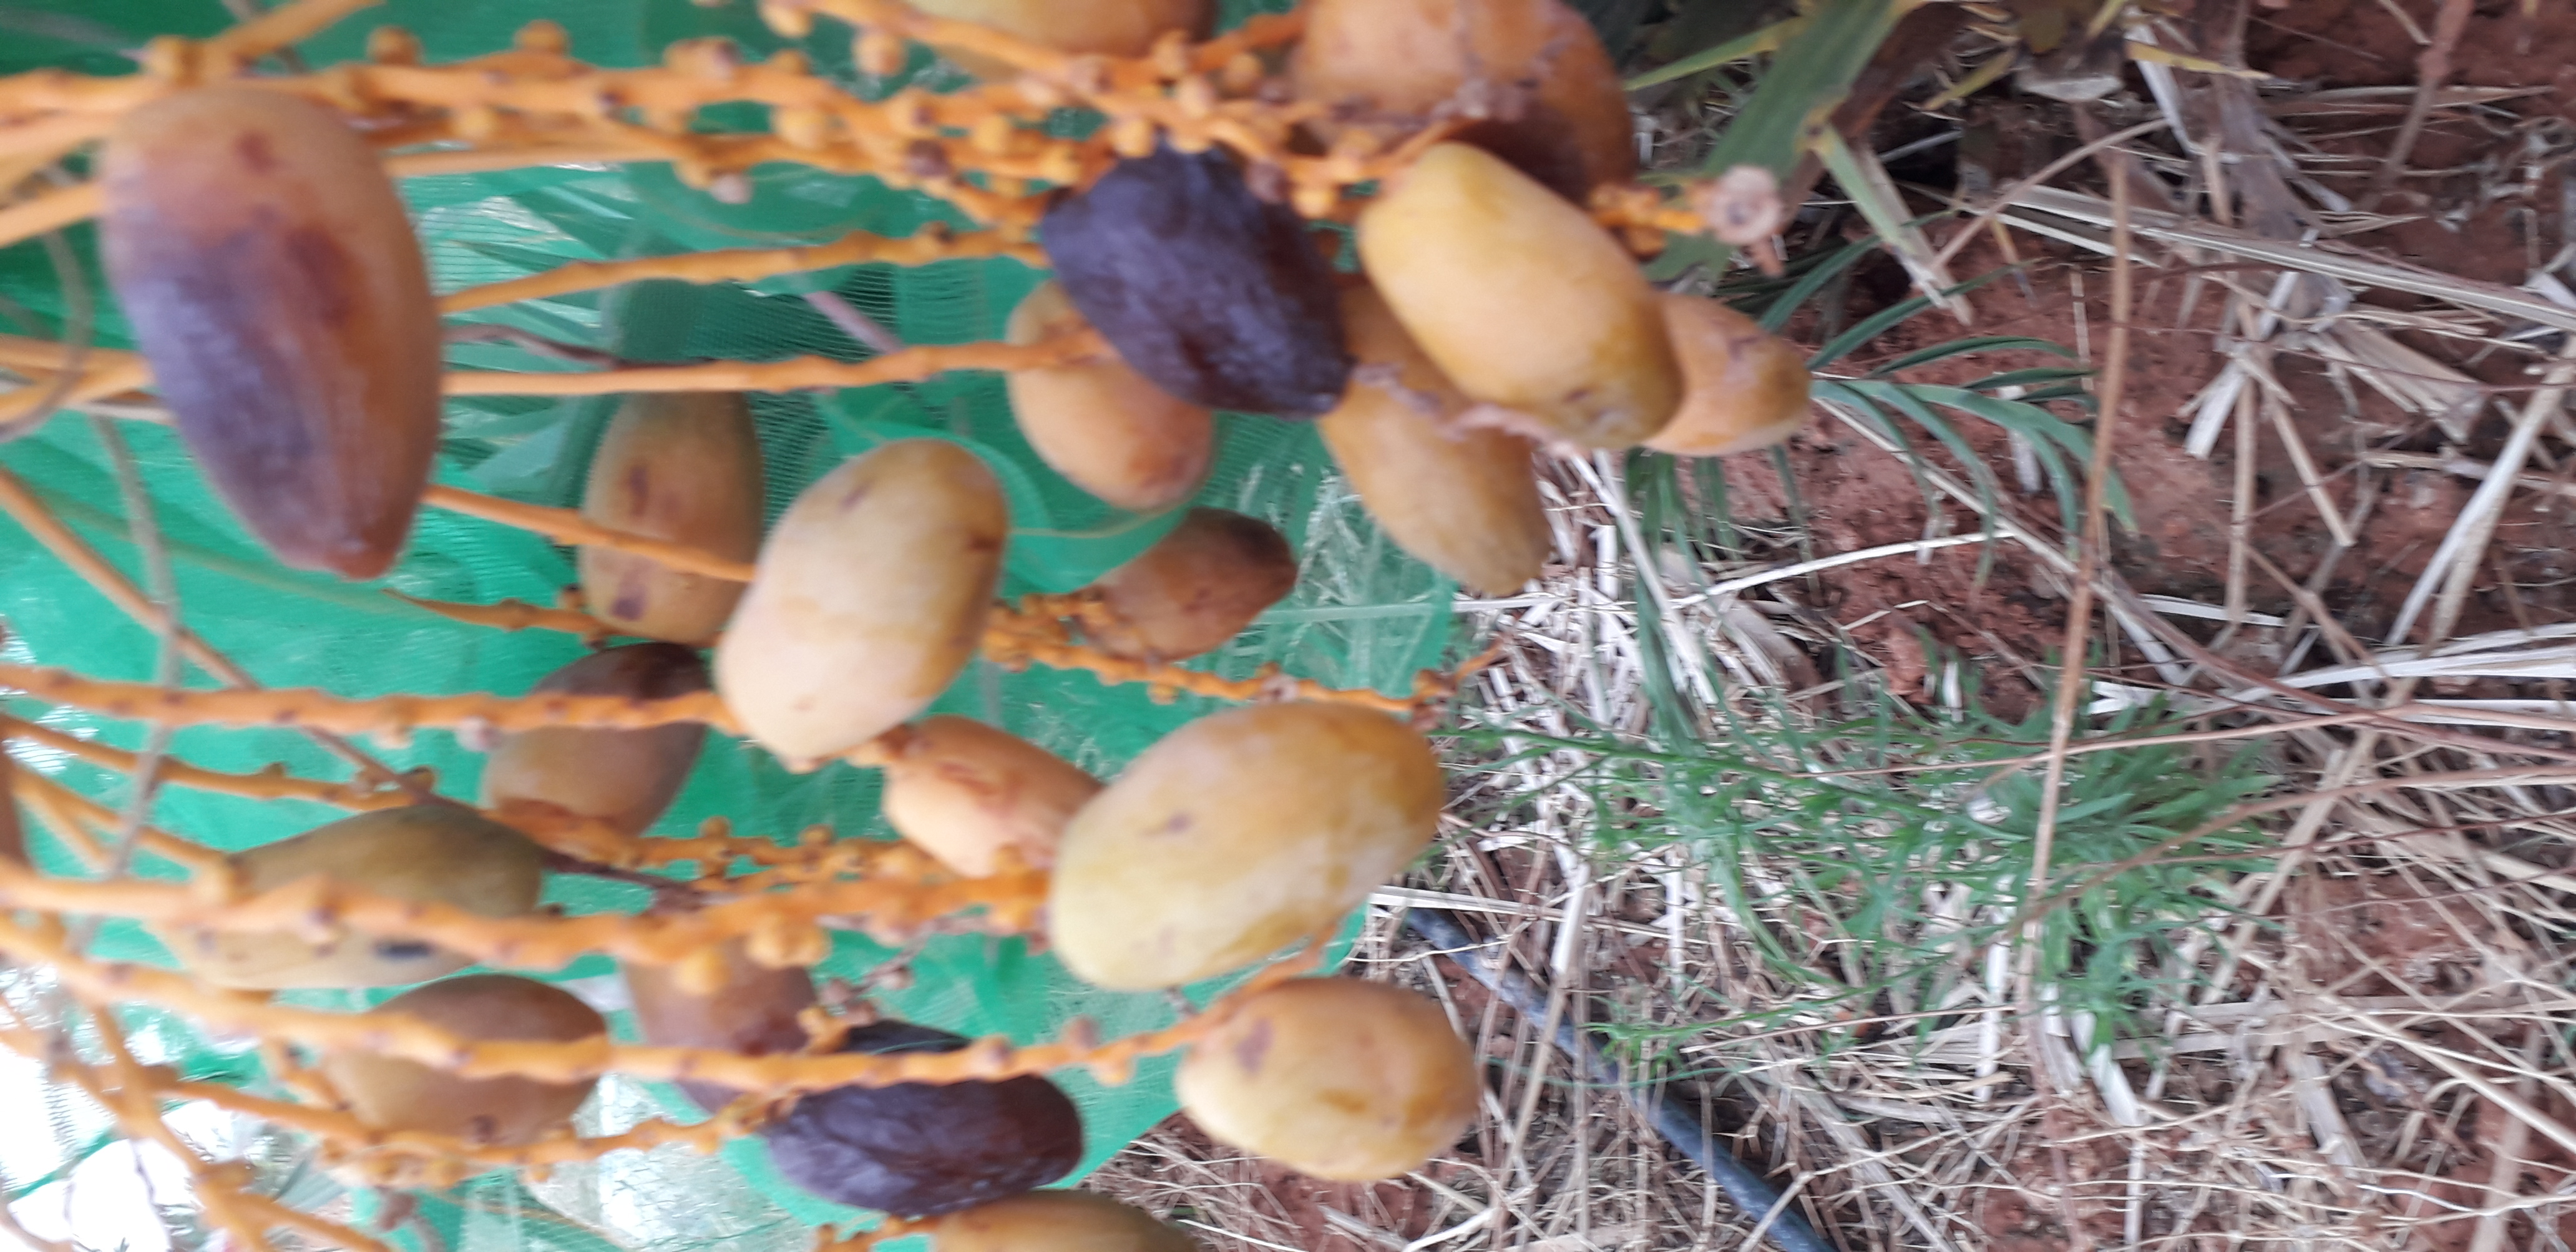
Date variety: Boumajhoul